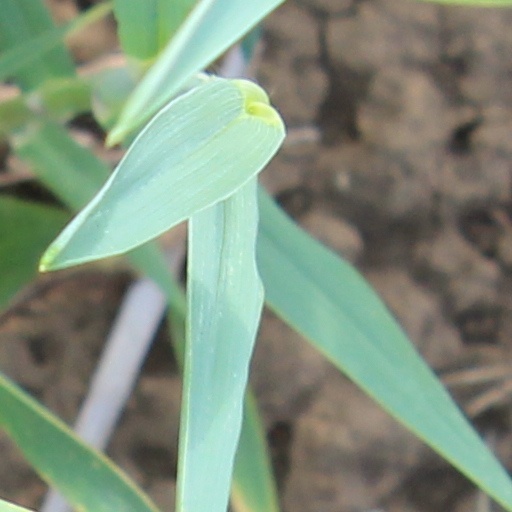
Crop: wheat